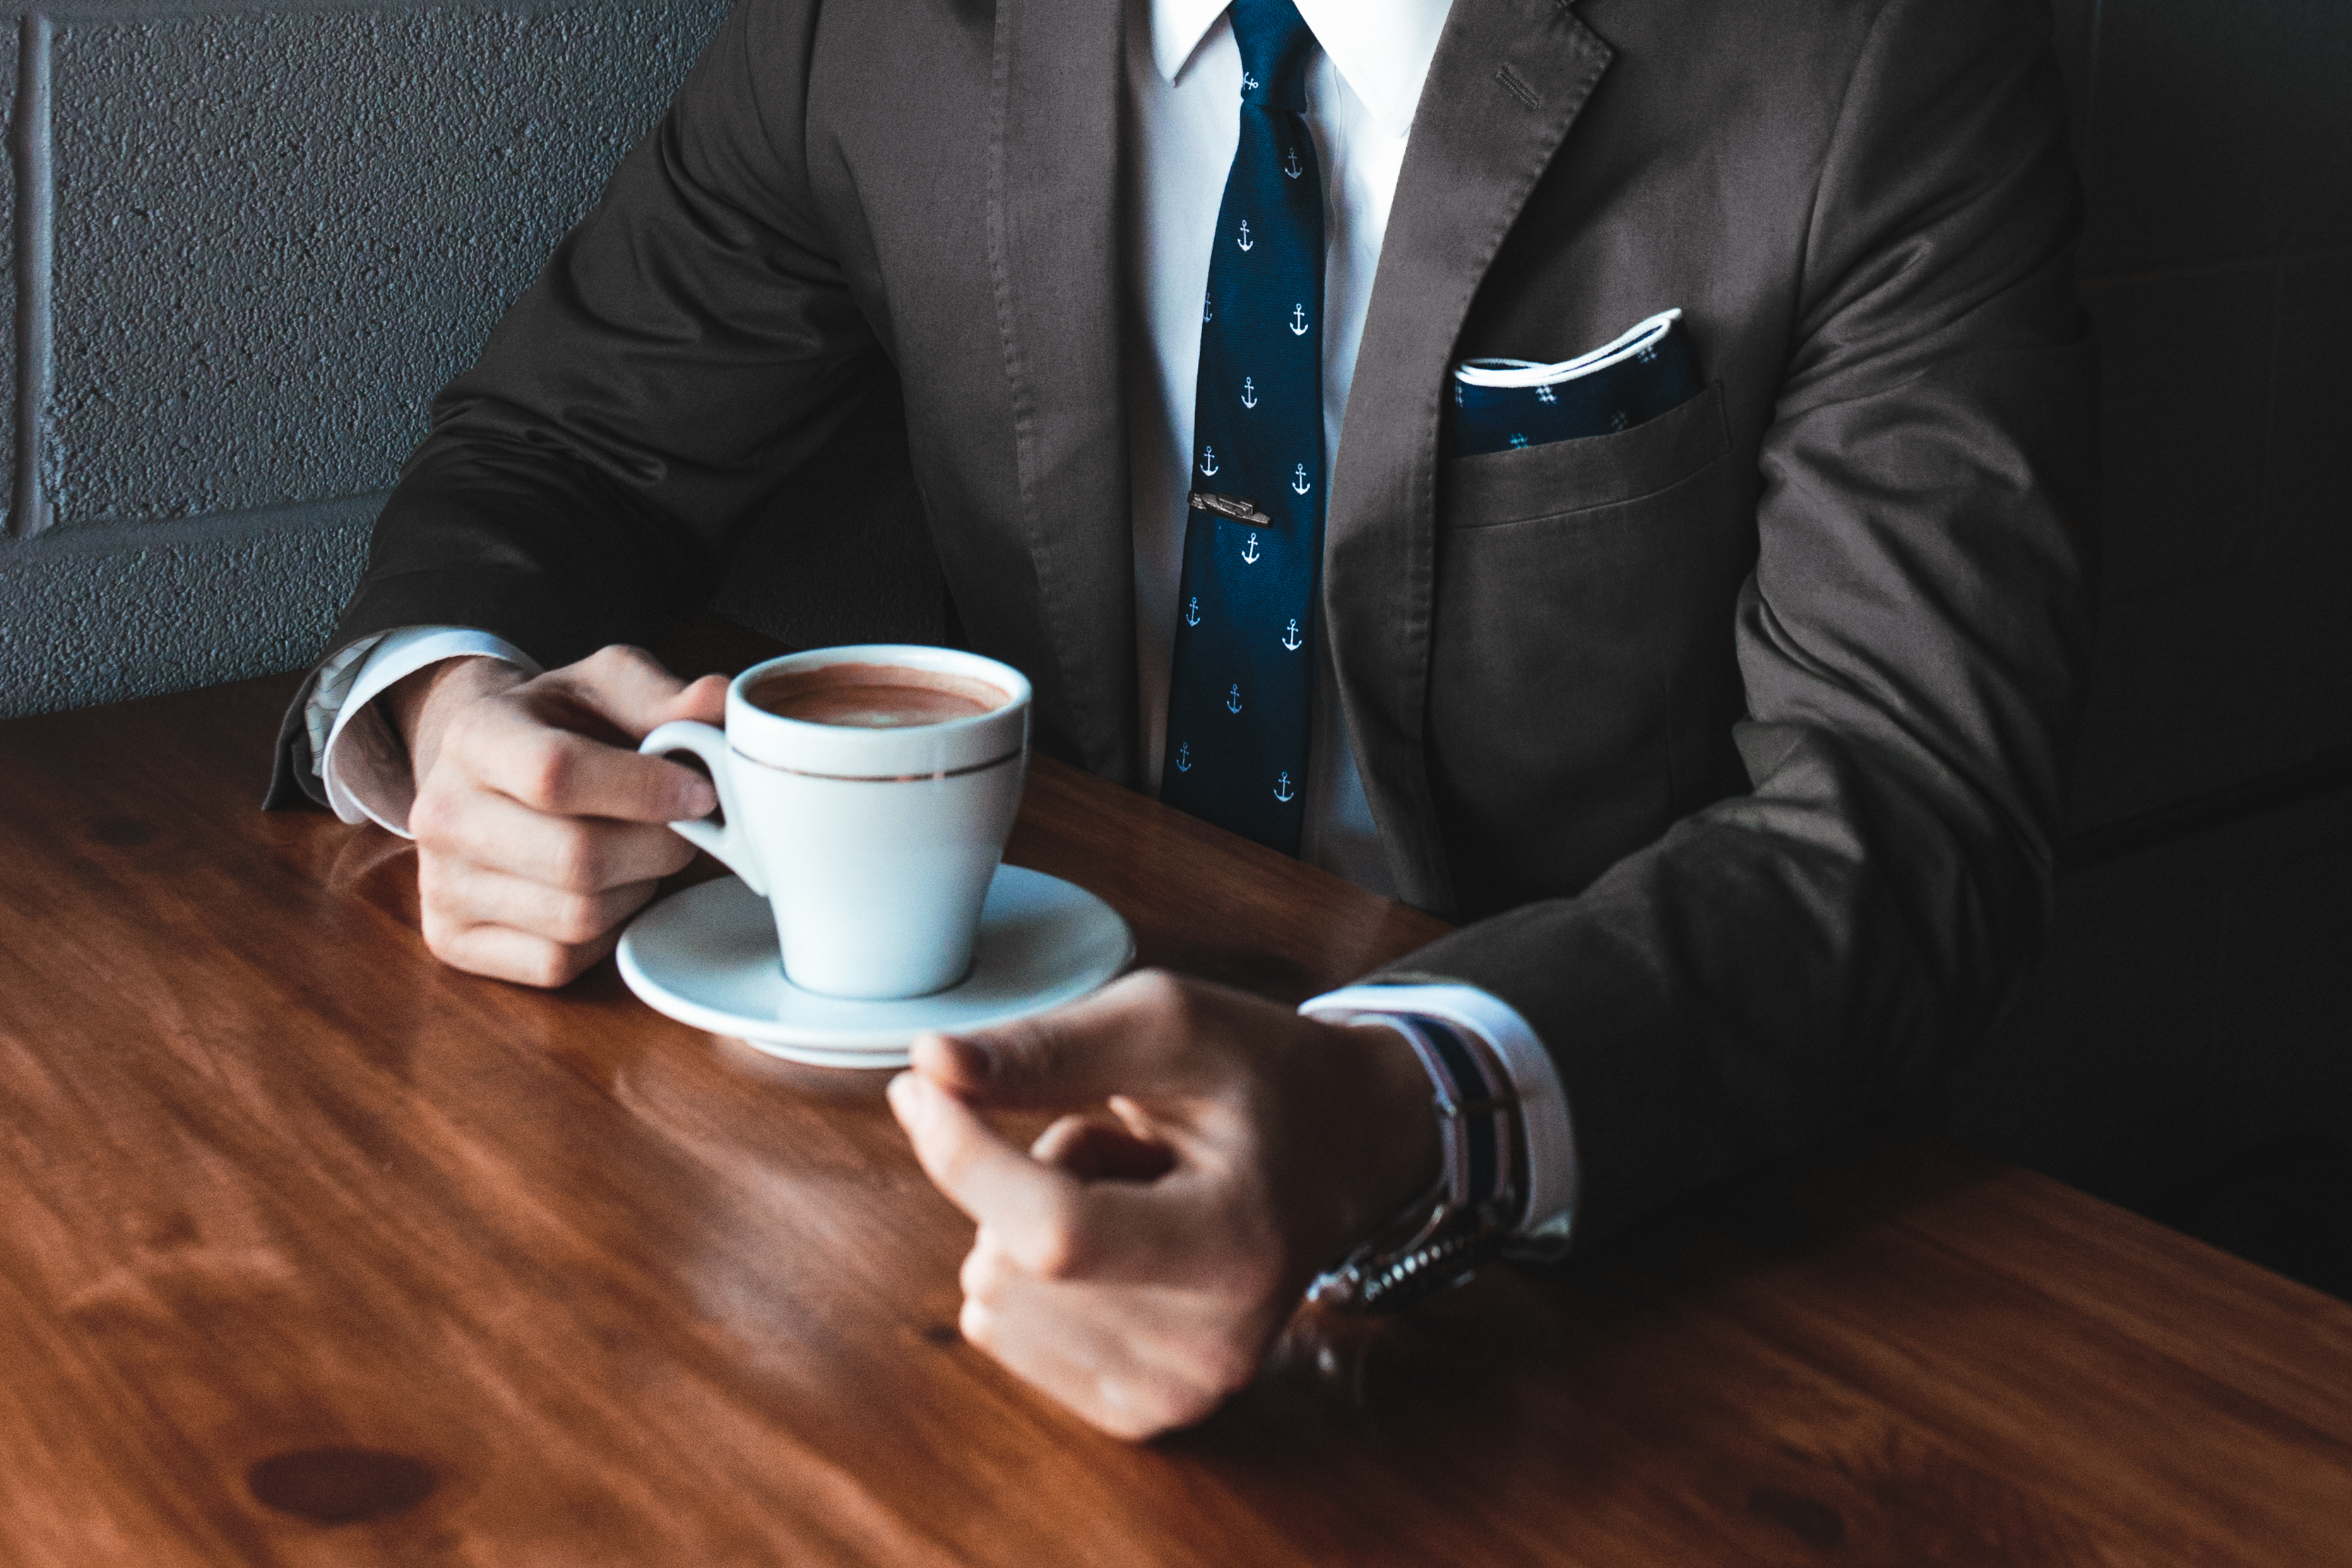
man, table, person, suit, coffee, cup, saucer, drink, mug